Timeline of United States discoveries

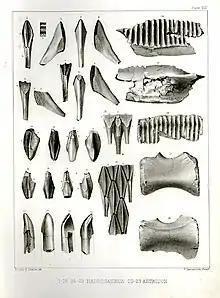
Plate XIII from Cretaceous Reptiles of the United States, showing various Hadrosaurus teeth (top) and vertebrae (bottom right). The teeth on the bottom left belonged to Astrodon.

Palmyra Atoll, a territory of the United States, part of the Pacific Islands Heritage Marine National Monument, and a part of the wider United States Minor Outlying Islands, is a atoll located in the North Pacific Ocean almost due south of the Hawaiian Islands, roughly halfway between the U.S. state of Hawaii and the U.S. territory of American Samoa. The atoll consists of an extensive reef, two shallow lagoons, and some 50 sand and reef-rock islets and bars covered with lush, tropical vegetation. The islets of the atoll are all connected, except Sand Island and the two Home Islets in the west and Barren Island in the east. The largest island is Cooper Island in the north, followed by Kaula Island in the south. Cooper Island is privately owned by The Nature Conservancy and managed as a nature reserve. The rest of the atoll is managed by the United States Fish and Wildlife Service and is directly administered by the Office of Insular Affairs, an agency of the United States Department of Interior. Palmyra Atoll's history is long and colorful. It was first sighted on June 14, 1798, by Captain Edmund Fanning and officially discovered in 1802 by Captain Sawle of the American ship "Palmyra".